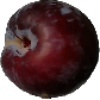
Label: Plum 1